Harold Macmillan

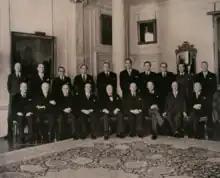
Churchill's Cabinet, 1955 (Macmillan sitting on the far left)

Macmillan was Minister of Defence from October 1954, but found his authority restricted by Churchill's personal involvement. In the opinion of "The Economist": 'He gave the impression that his own undoubted capacity for imaginative running of his own show melted way when an august superior was breathing down his neck.'